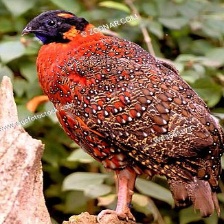
Species: SATYR TRAGOPAN
Scientific name: TRAGOPAN SATYRA